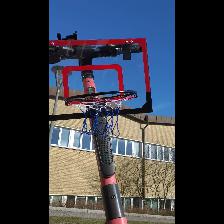
Label: NonHuman